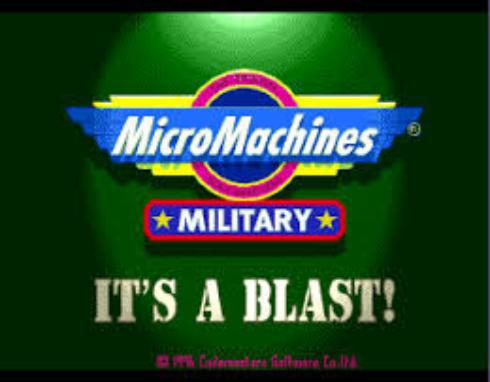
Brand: micro machines
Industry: Leisure